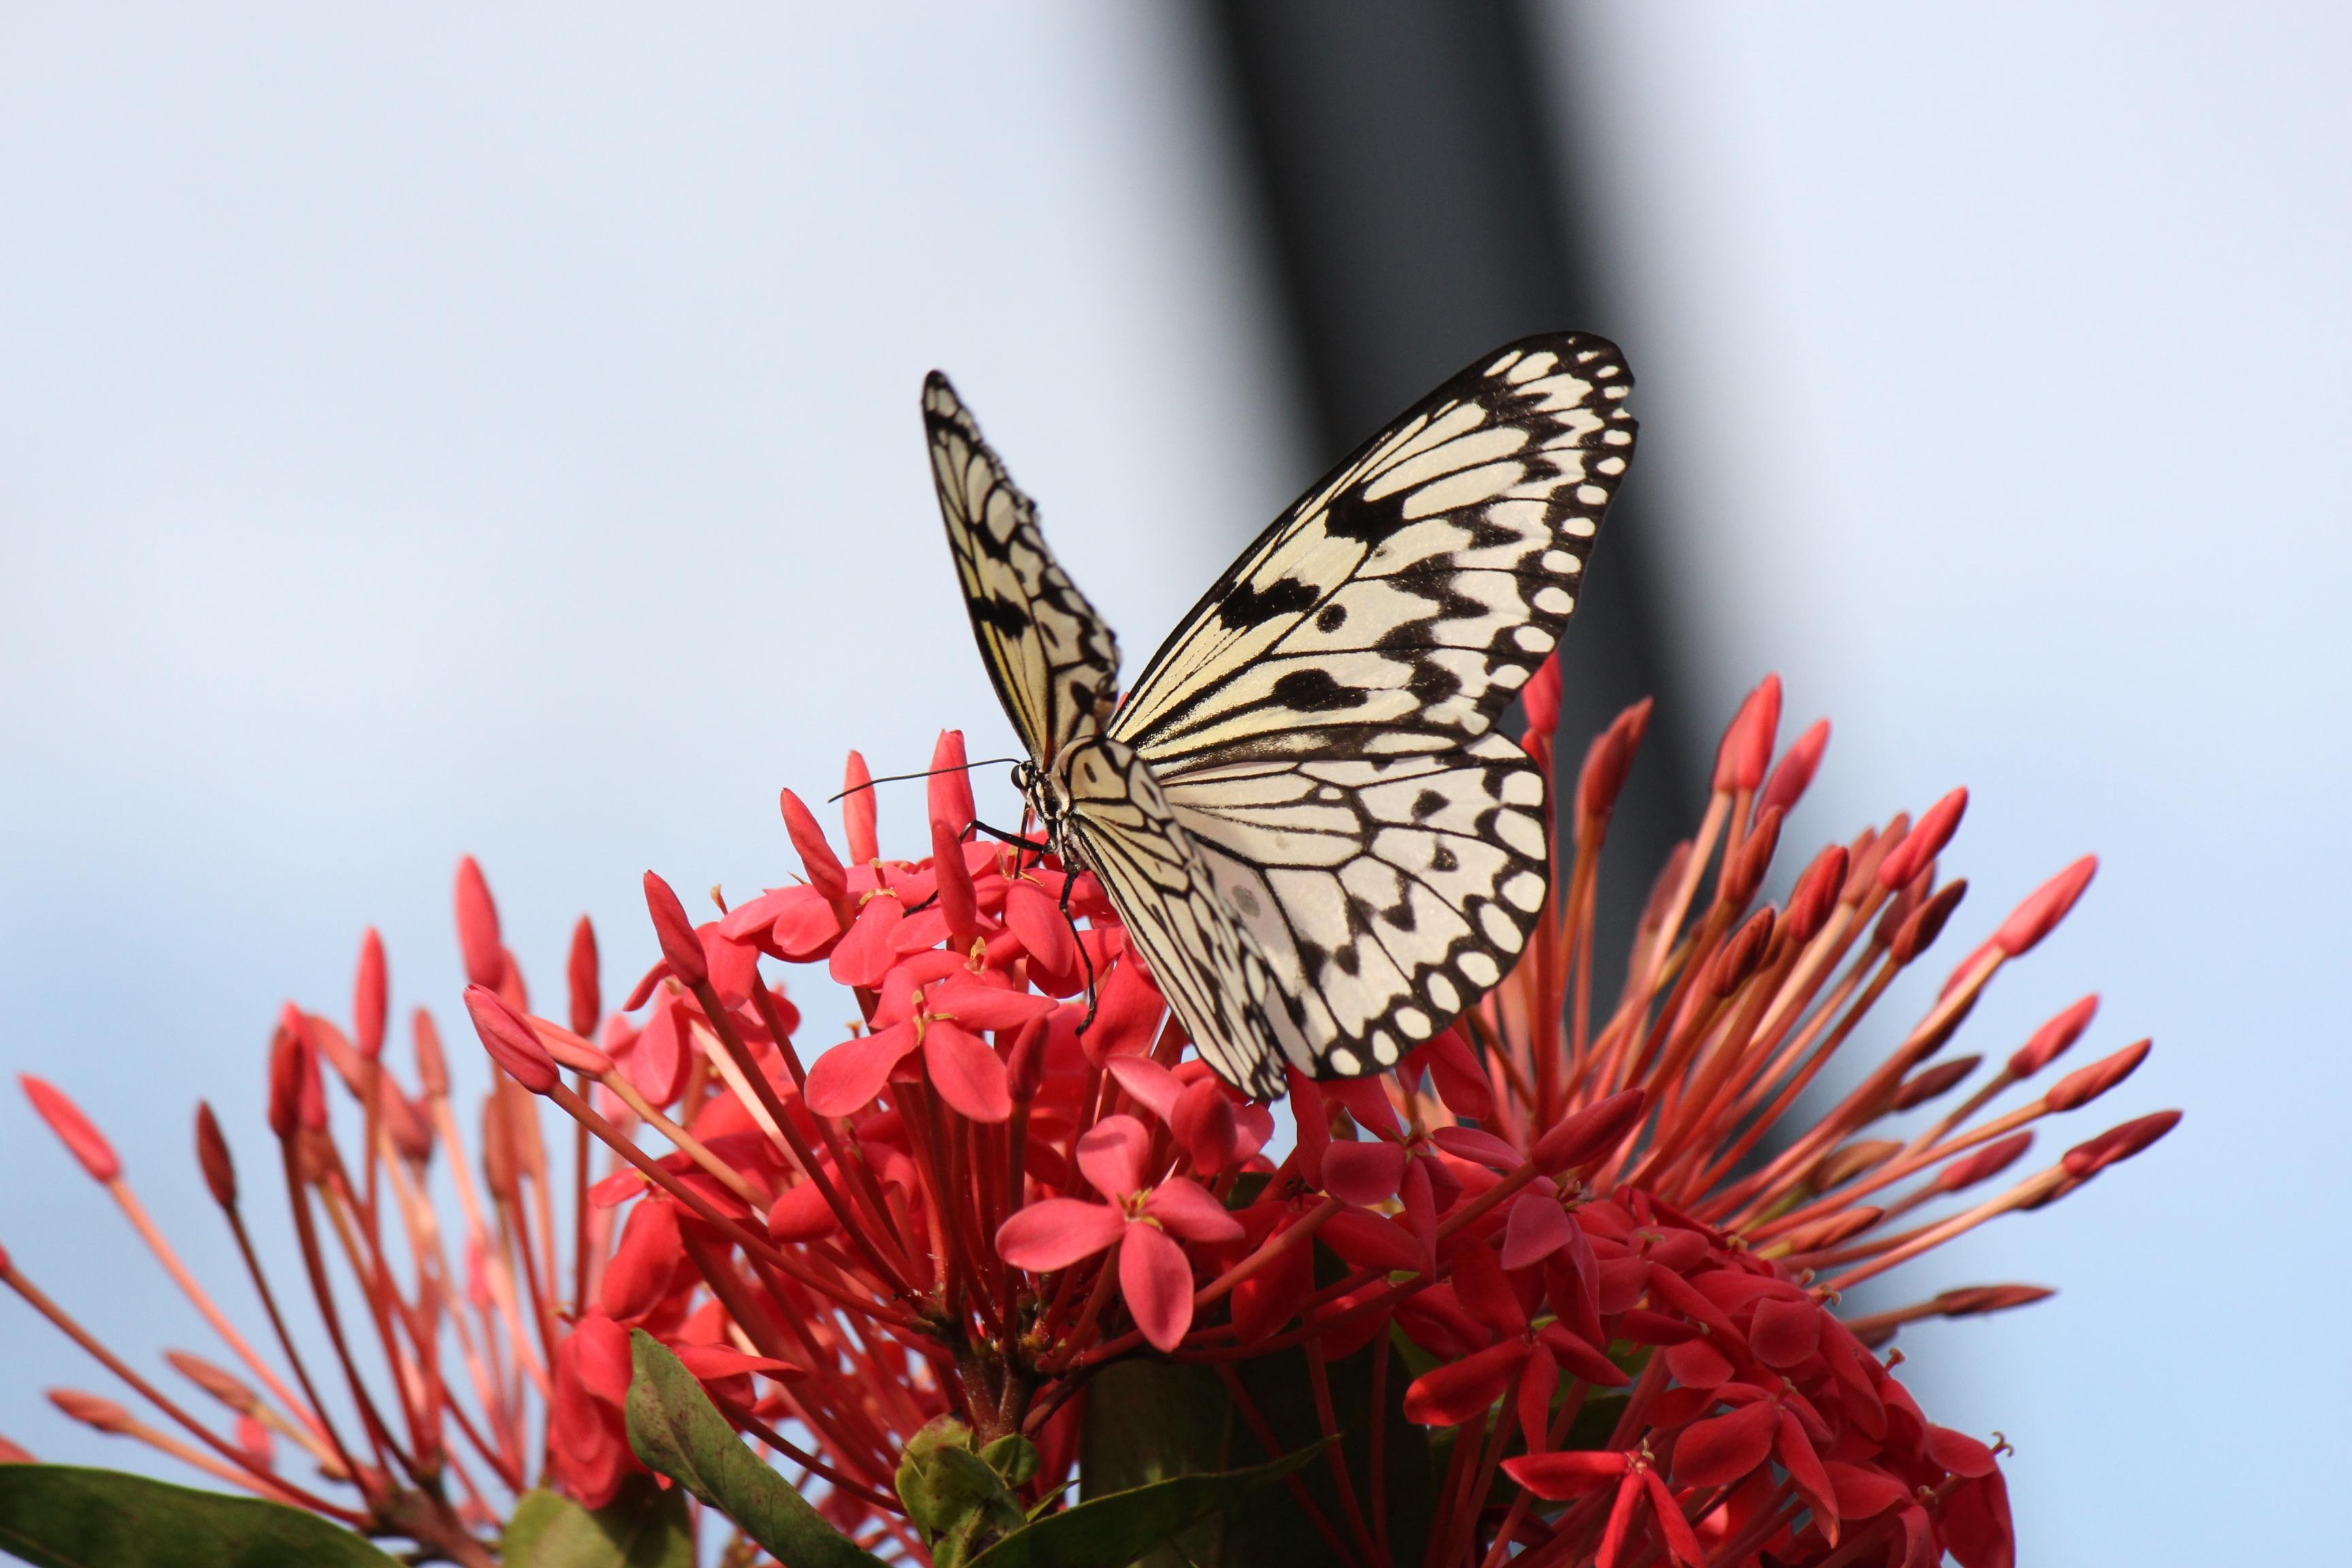
wing, flower, red, insect, botany, butterfly, flora, fauna, invertebrate, close up, macro photography, pollinator, moths and butterflies